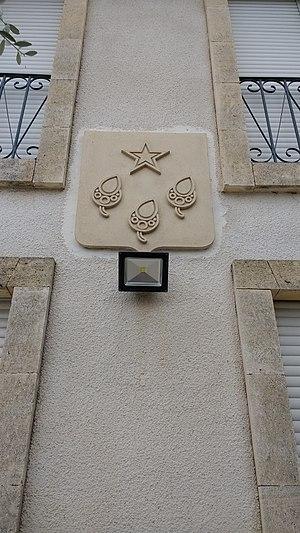
Documents liés à l'OPL Jacou de 2017
Jacou est une commune française située dans le département de l'Hérault en région Occitanie, en périphérie de Montpellier.